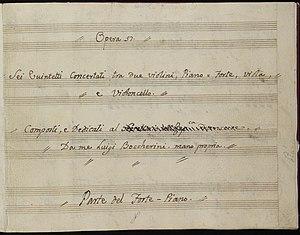
Luigi Boccherini, autographe des six quintettes pour pianoforte et cordes, op.57 (1799).
Les quintettes avec piano de Luigi Boccherini se présentent sous la forme de deux séries de six quintettes pour piano-forte et quatuor à cordes dont la seconde est dédiée « à la Nation Française ». Composés en 1797 et 1799, ils portent les numéros d'opus 56 et 57 dans le catalogue autographe de l'auteur.